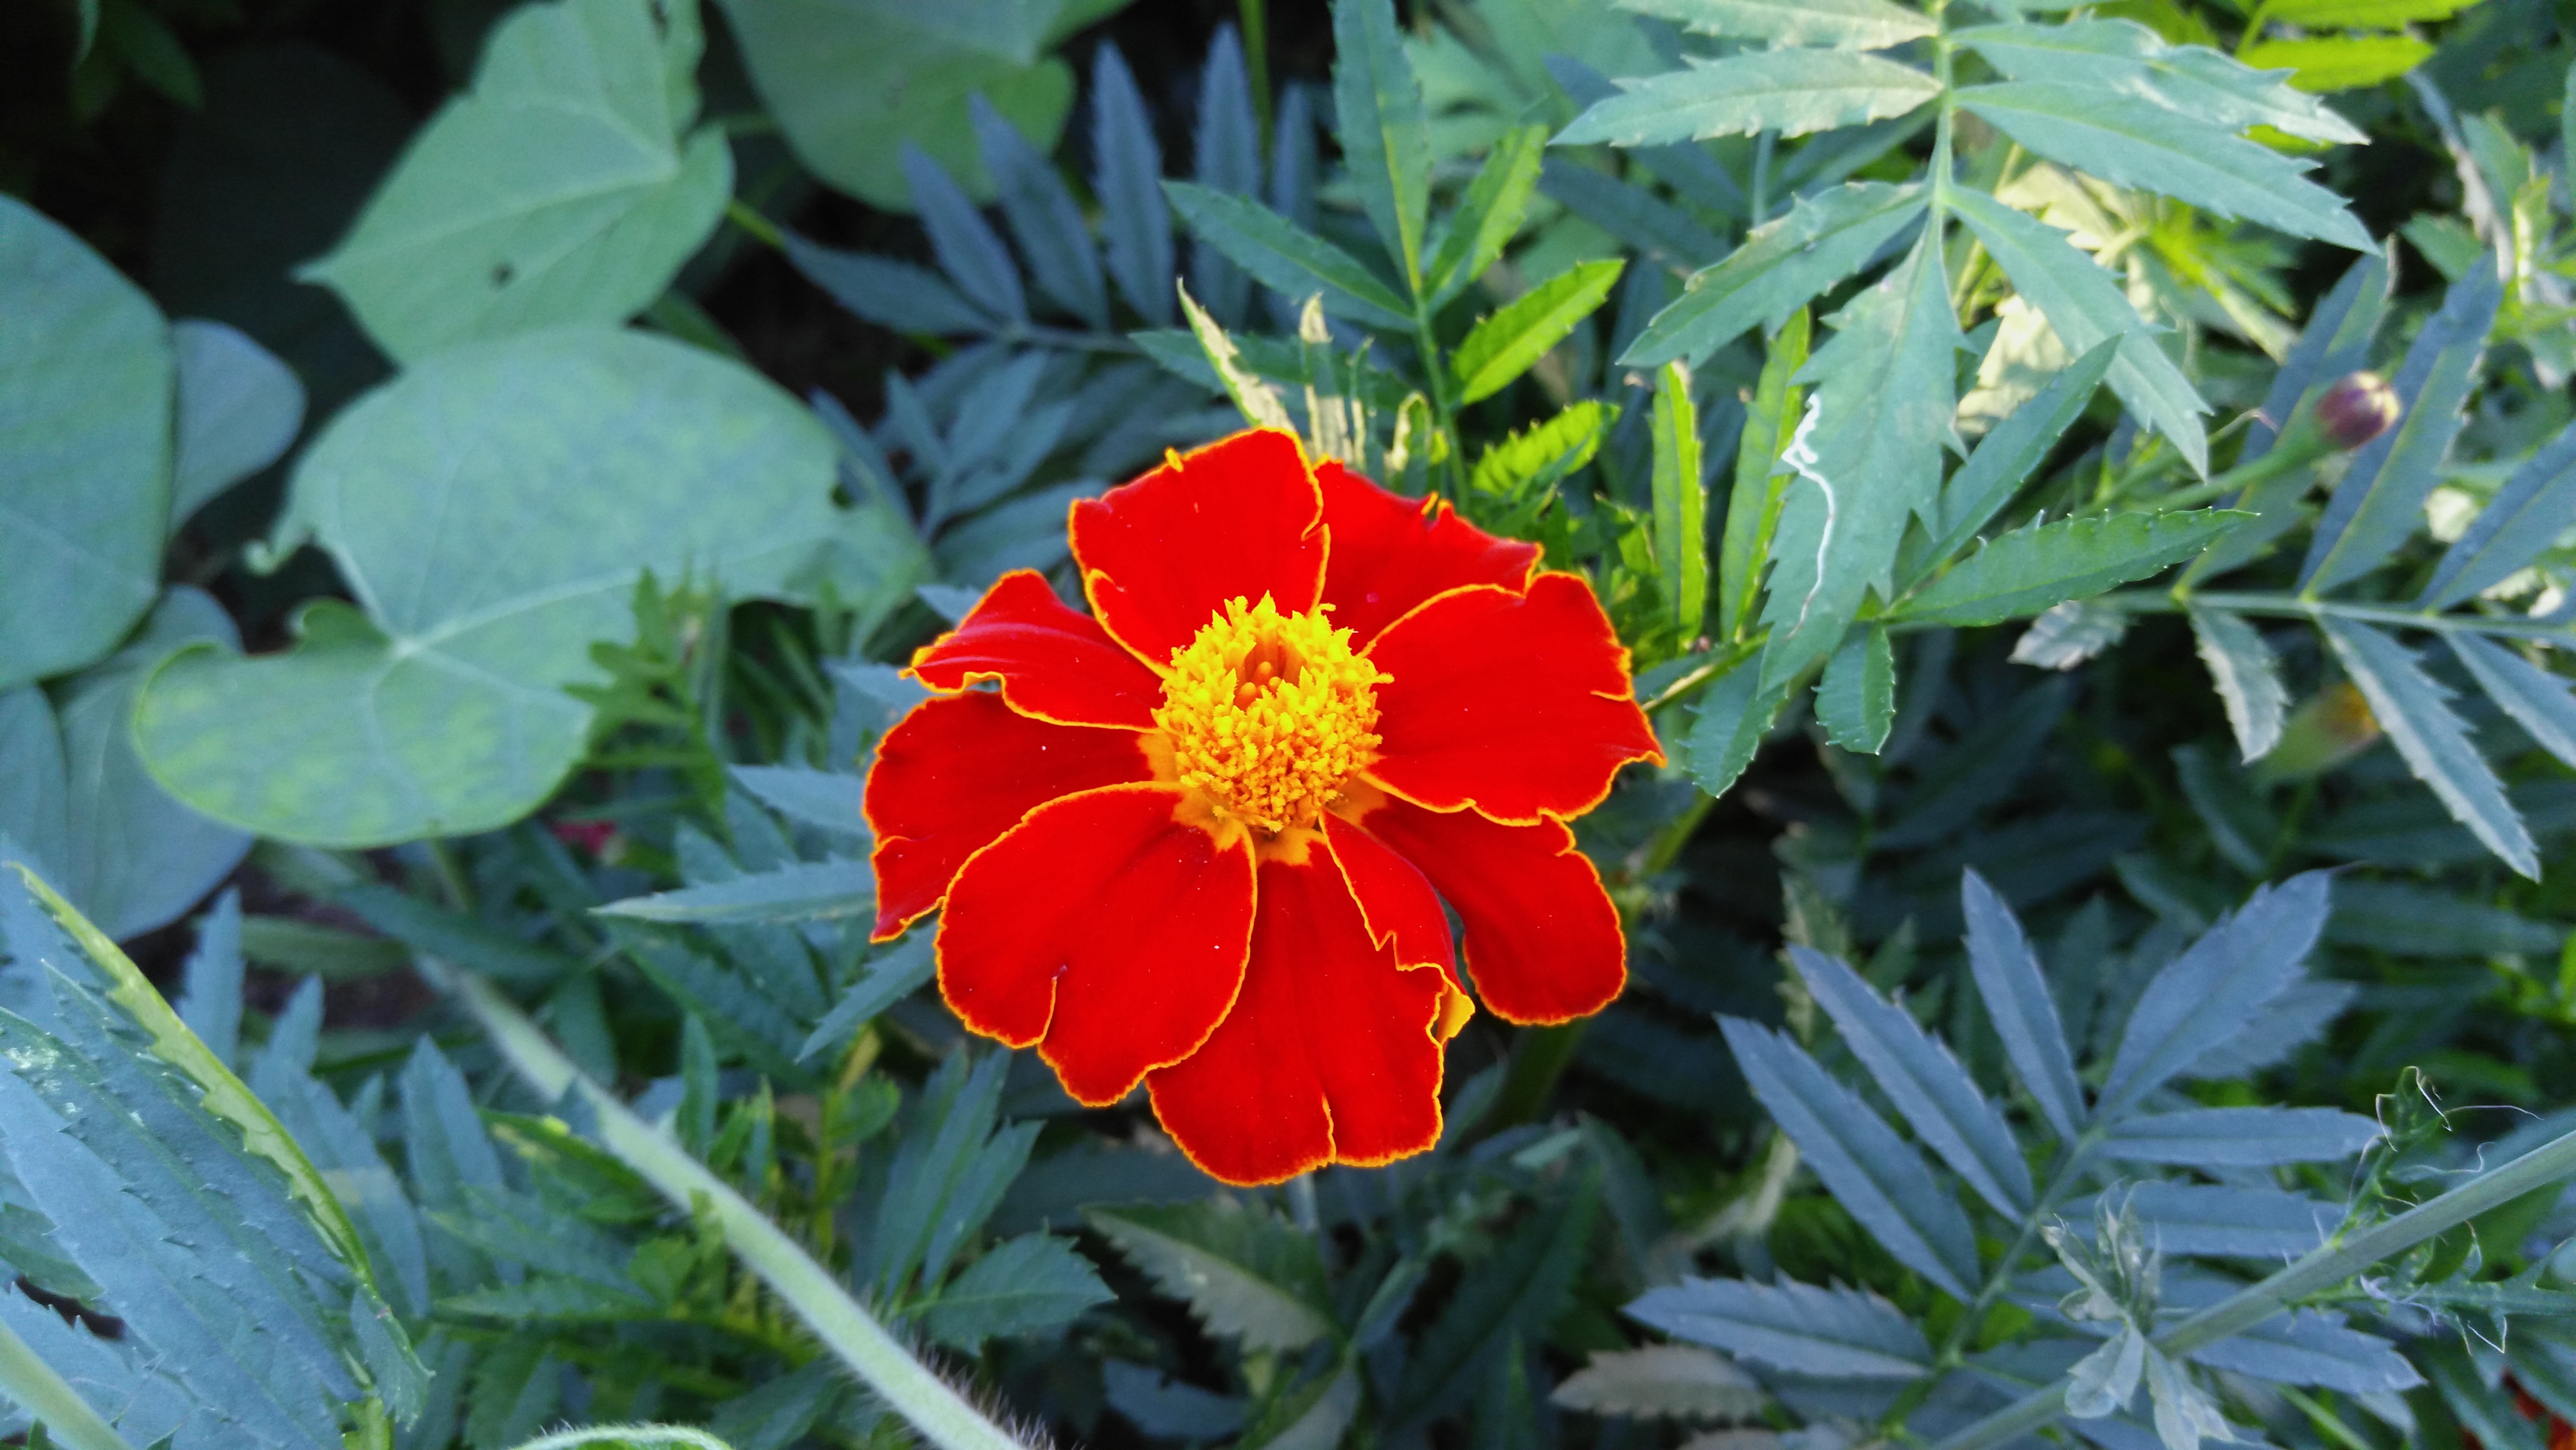
nature, plant, flower, petal, summer, spring, botany, blooming, flora, wildflower, pansy, flowering plant, the petals, annual plant, land plant